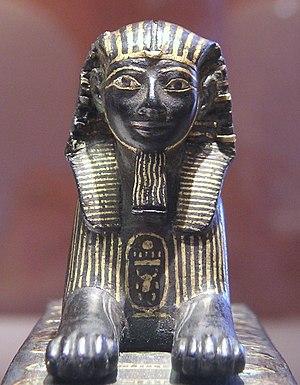
Thoutmôsis III ou Djehoutymès III est le sixième pharaon de la XVIIIᵉ dynastie. Manéthon l’appelle Misphragmuthosis.